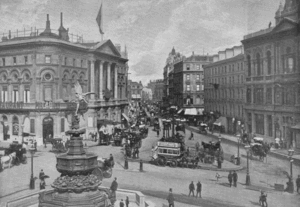
Piccadilly Circus est un carrefour routier et une place piétonne du quartier de Westminster à Londres, au Royaume-Uni.